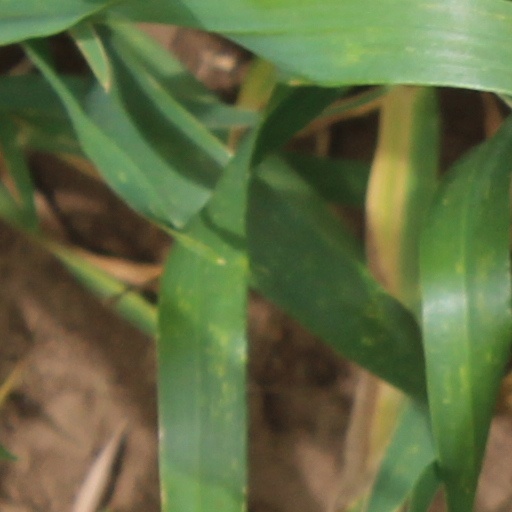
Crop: wheat